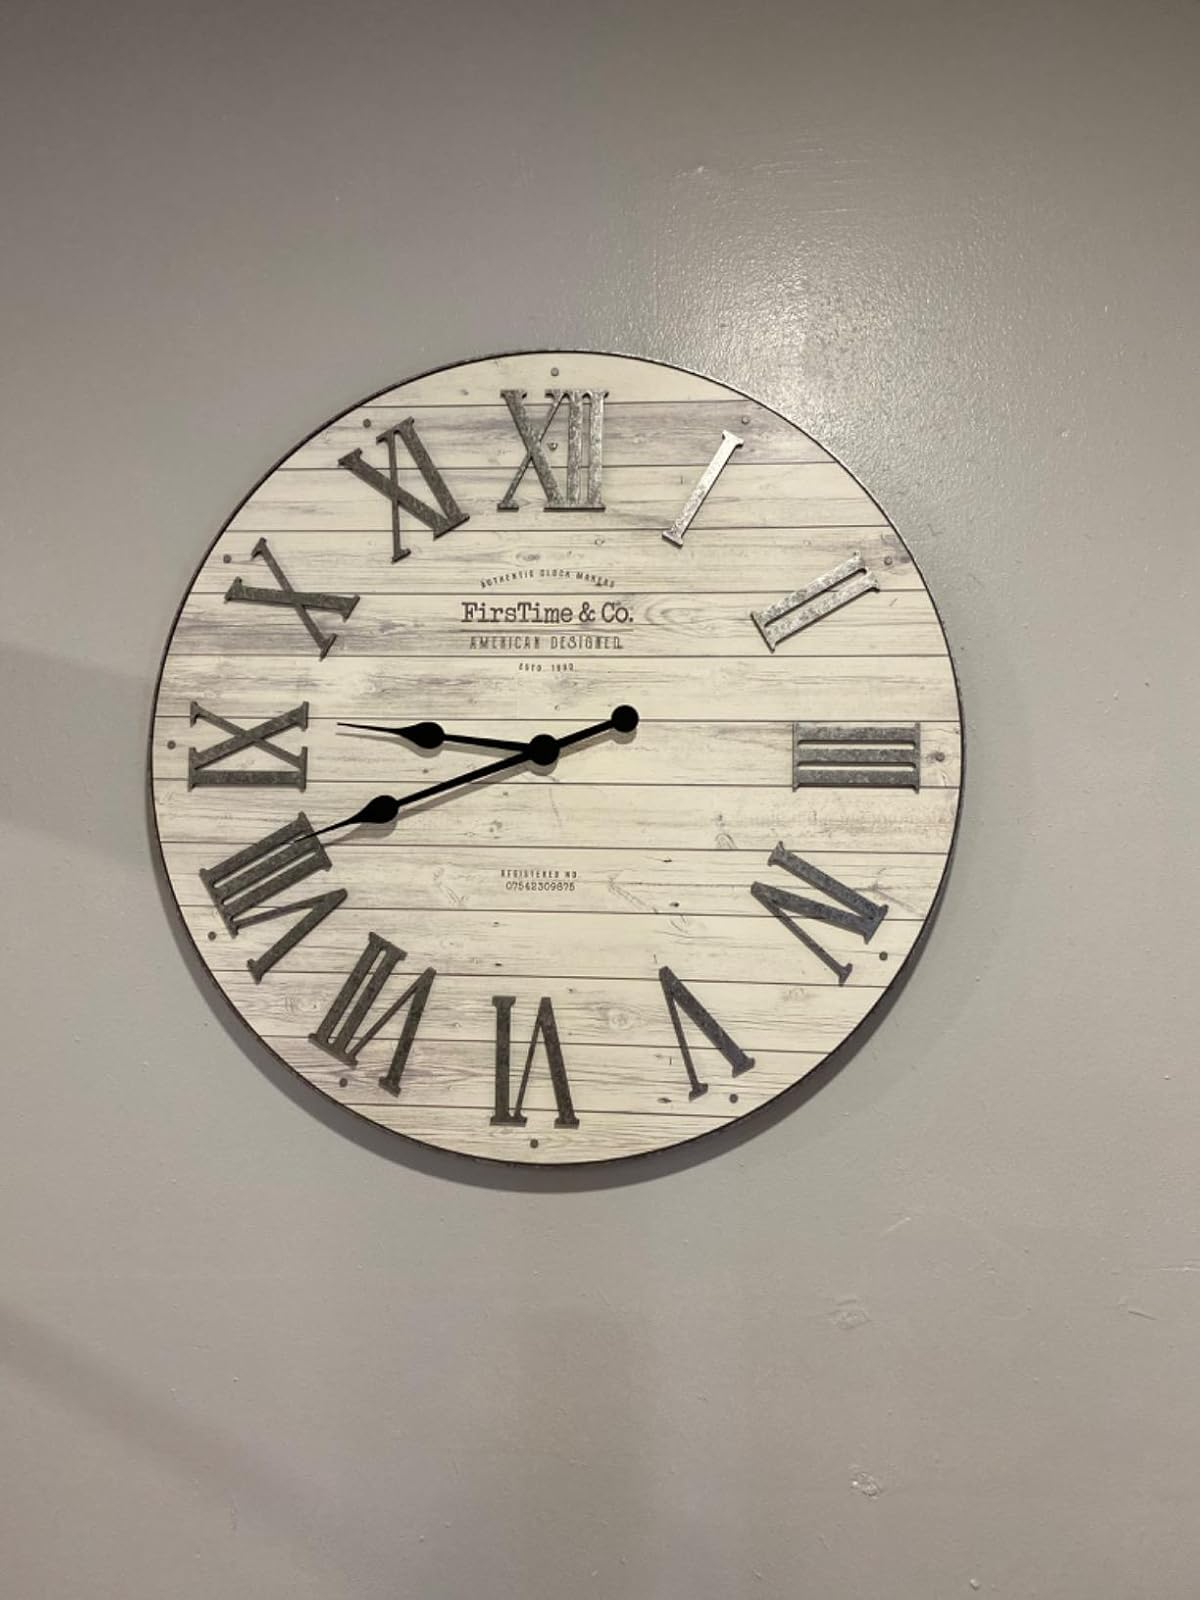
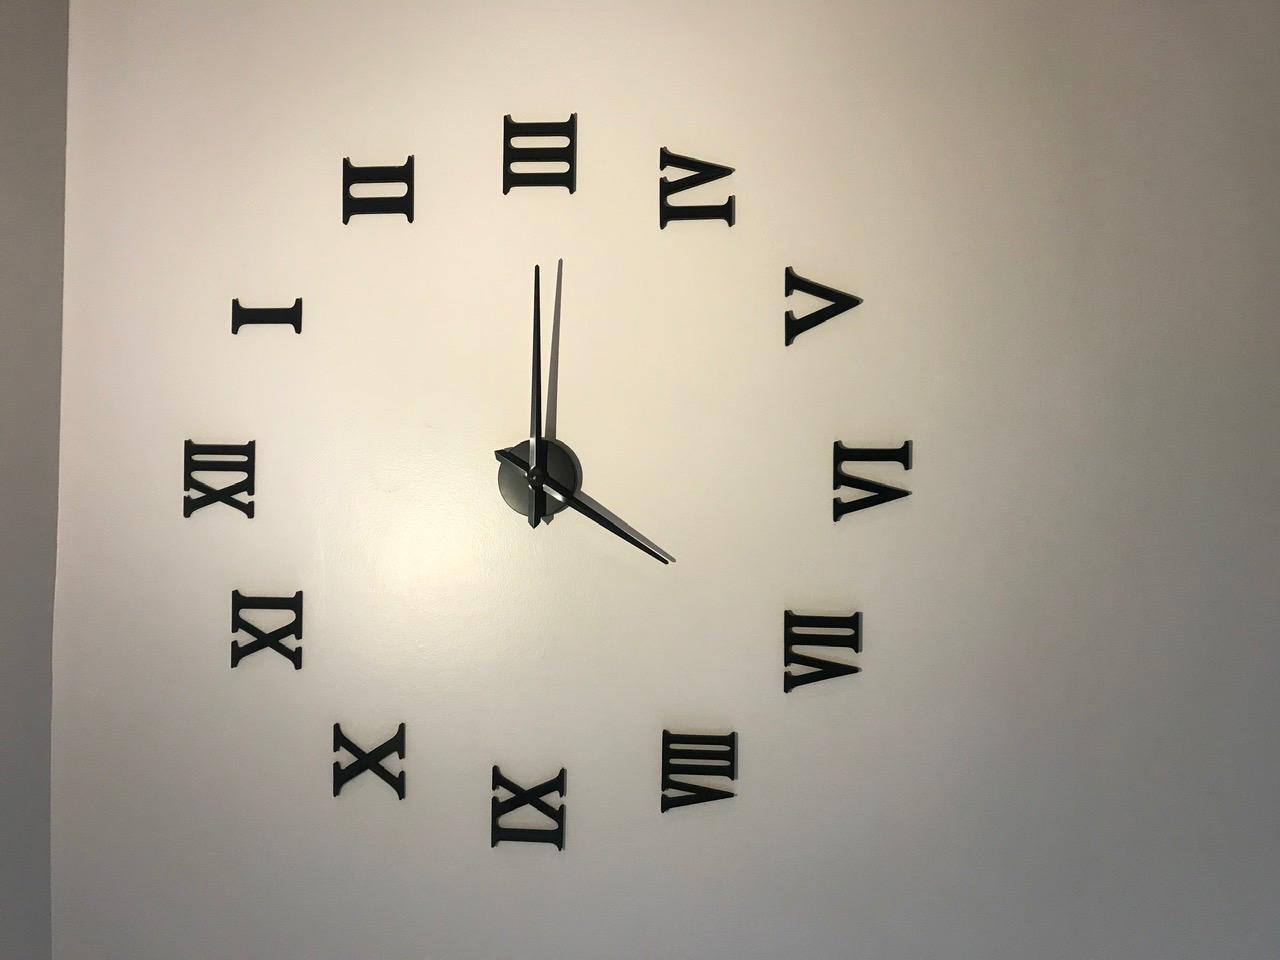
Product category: clock
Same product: no